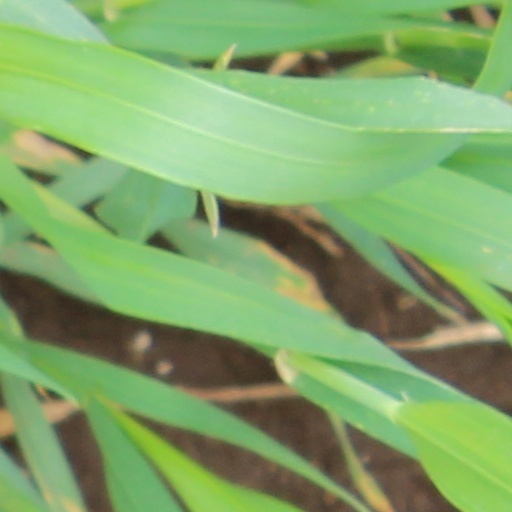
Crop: wheat